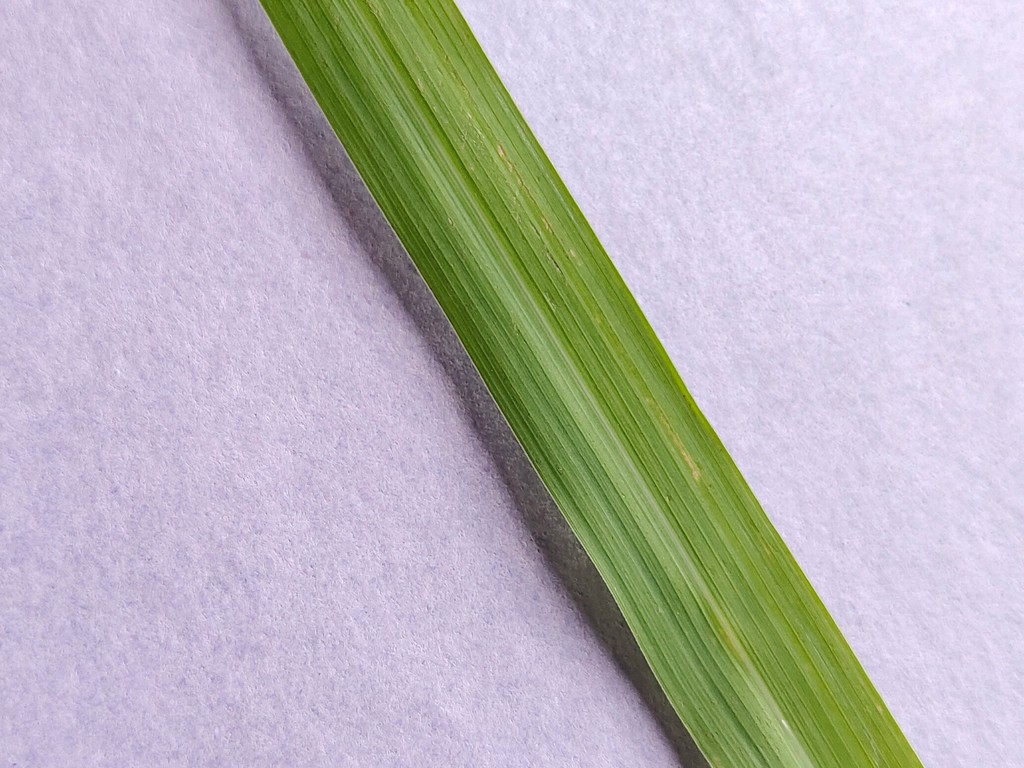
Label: Healthy